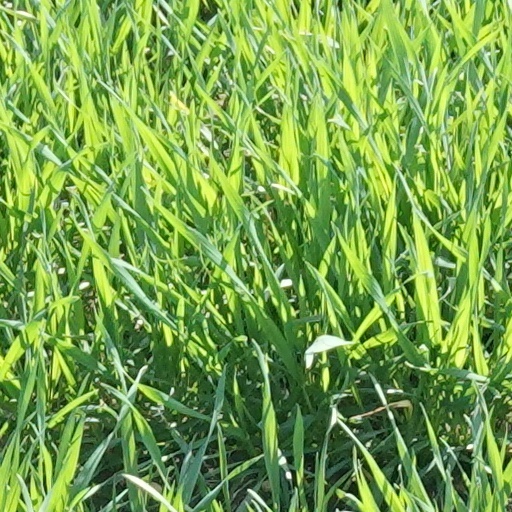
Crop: wheat